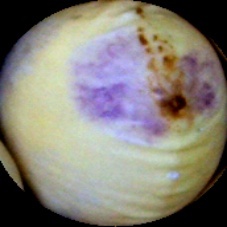
Label: Spotted